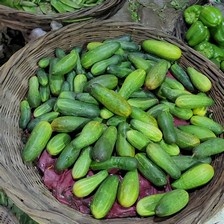
Label: cucumber